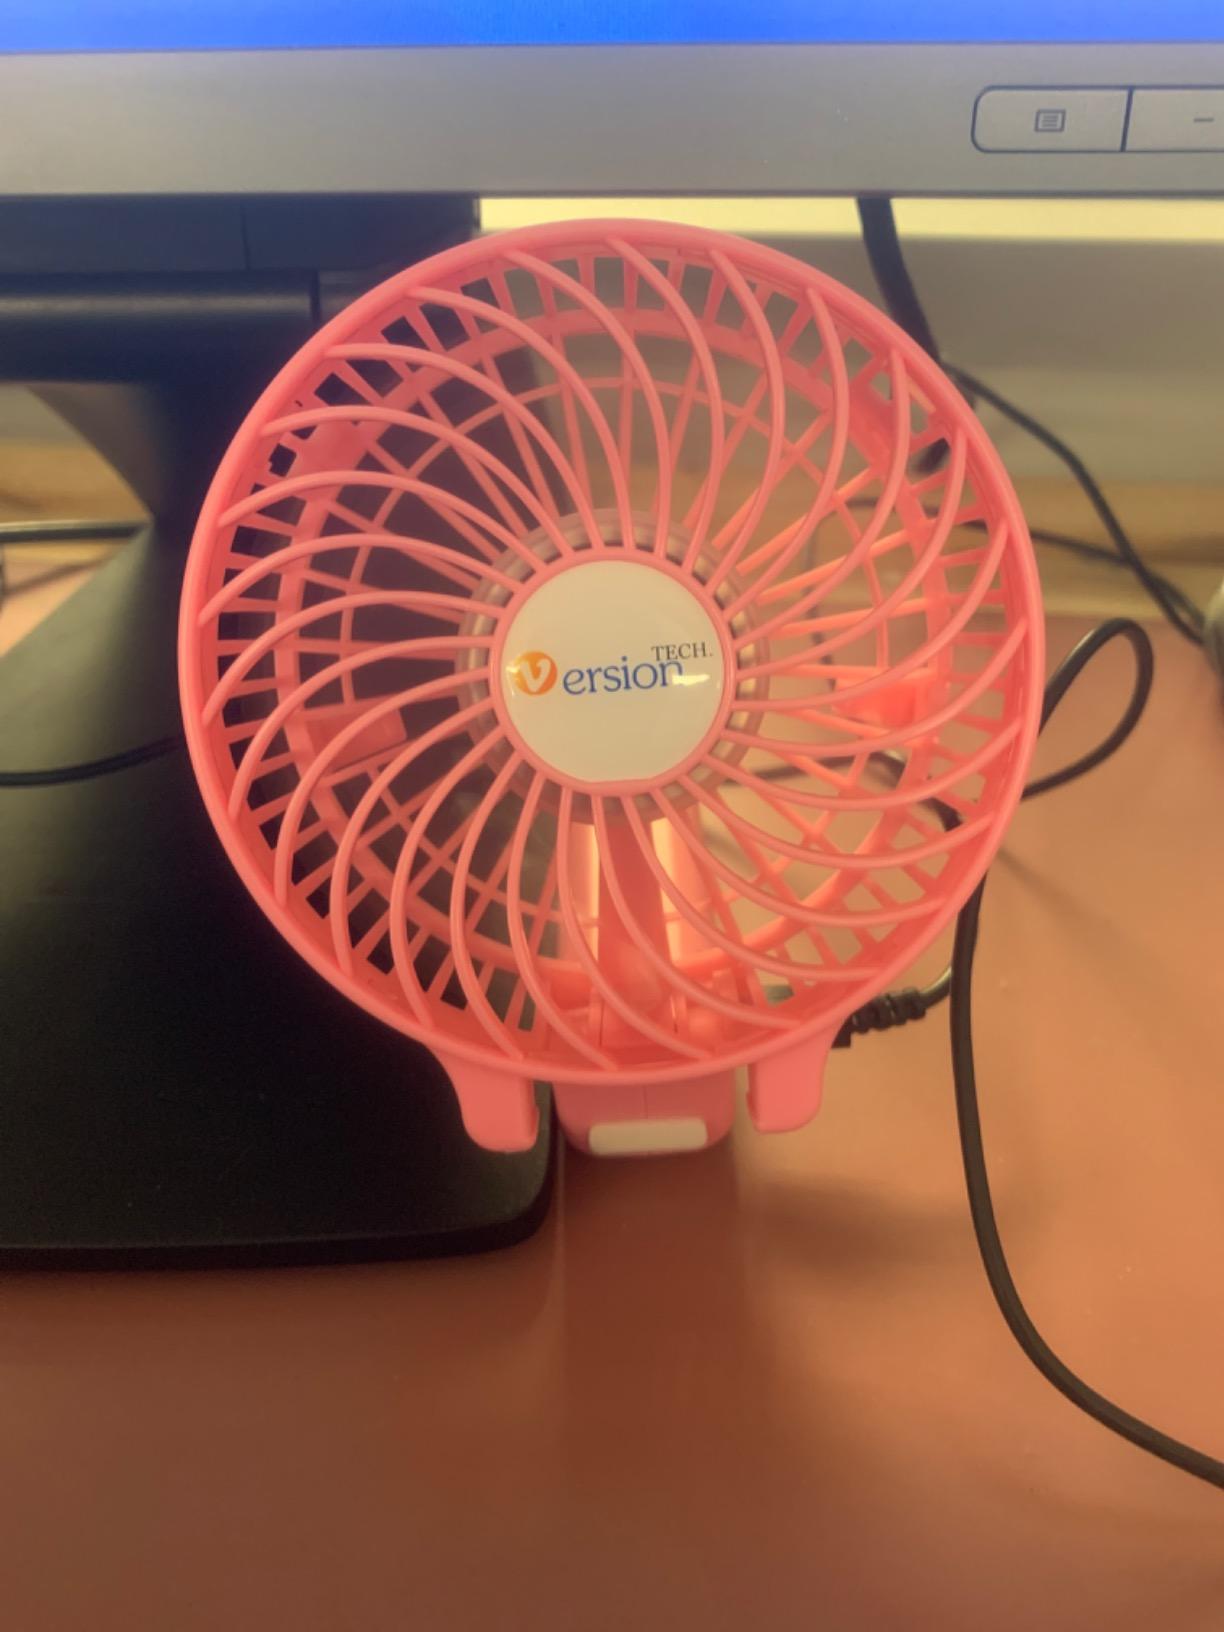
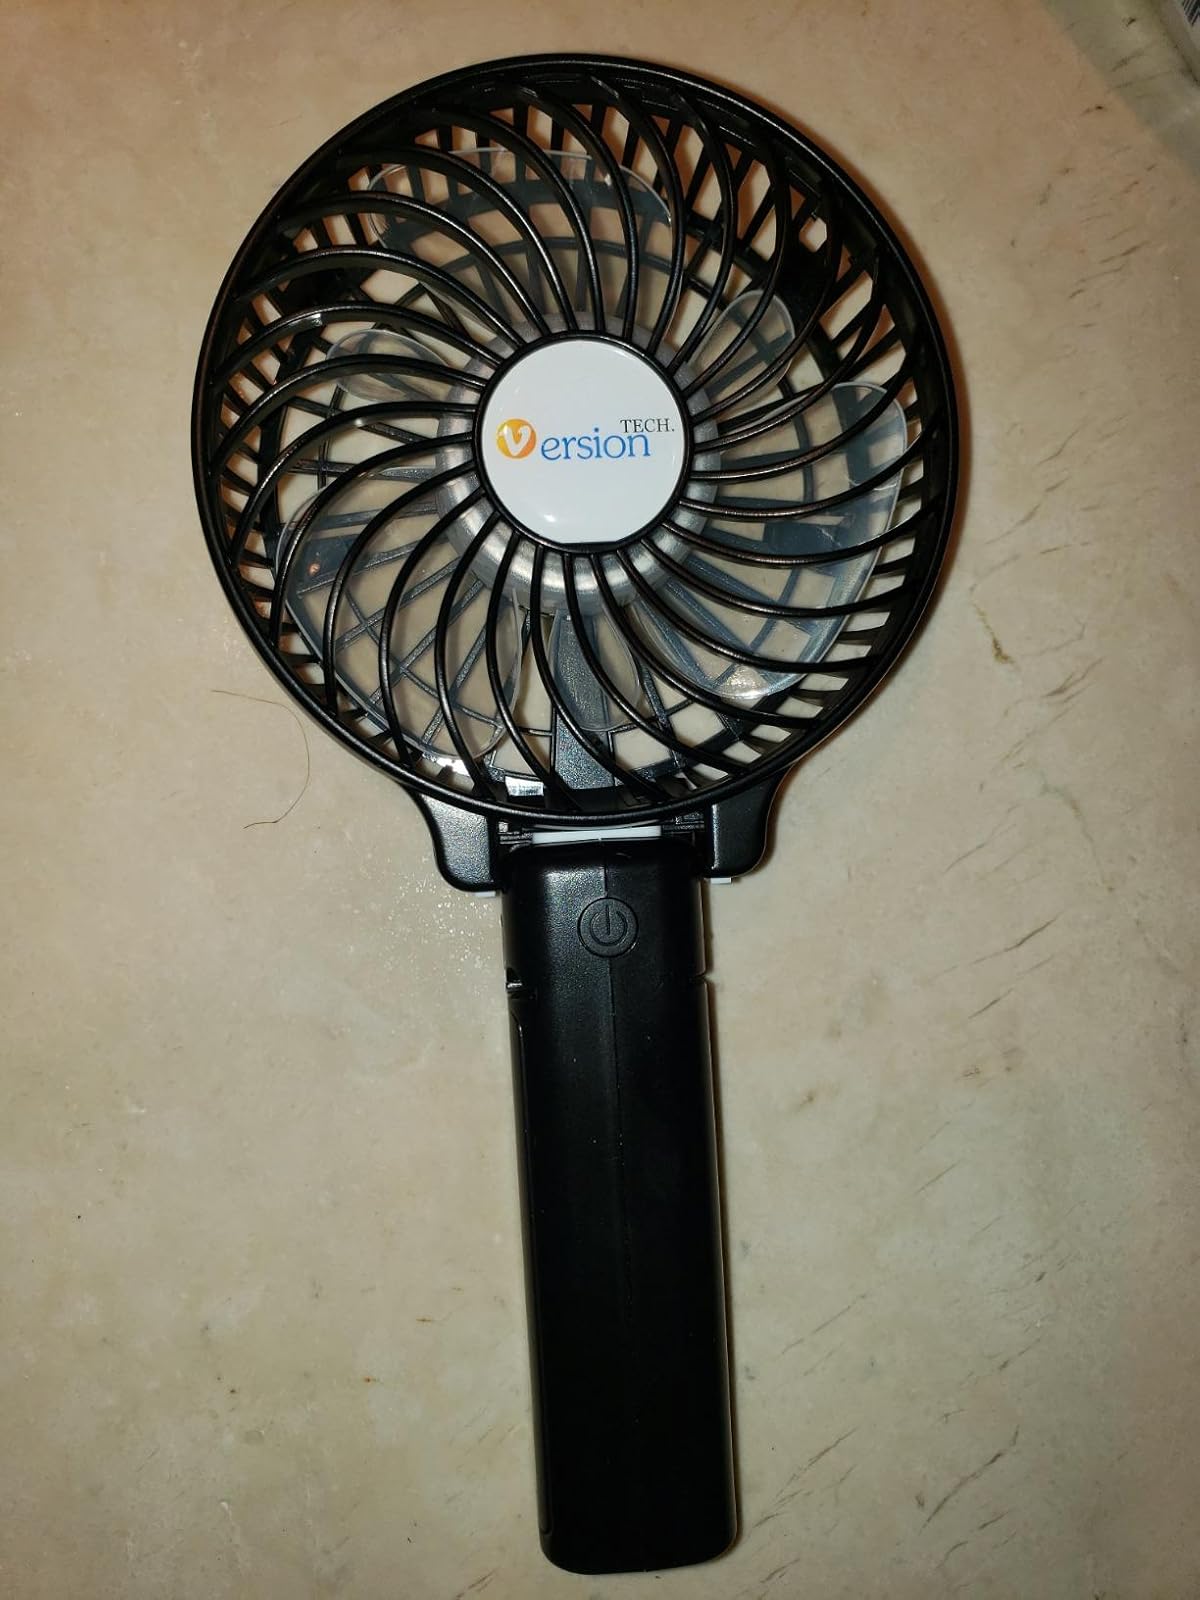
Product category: fan
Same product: no